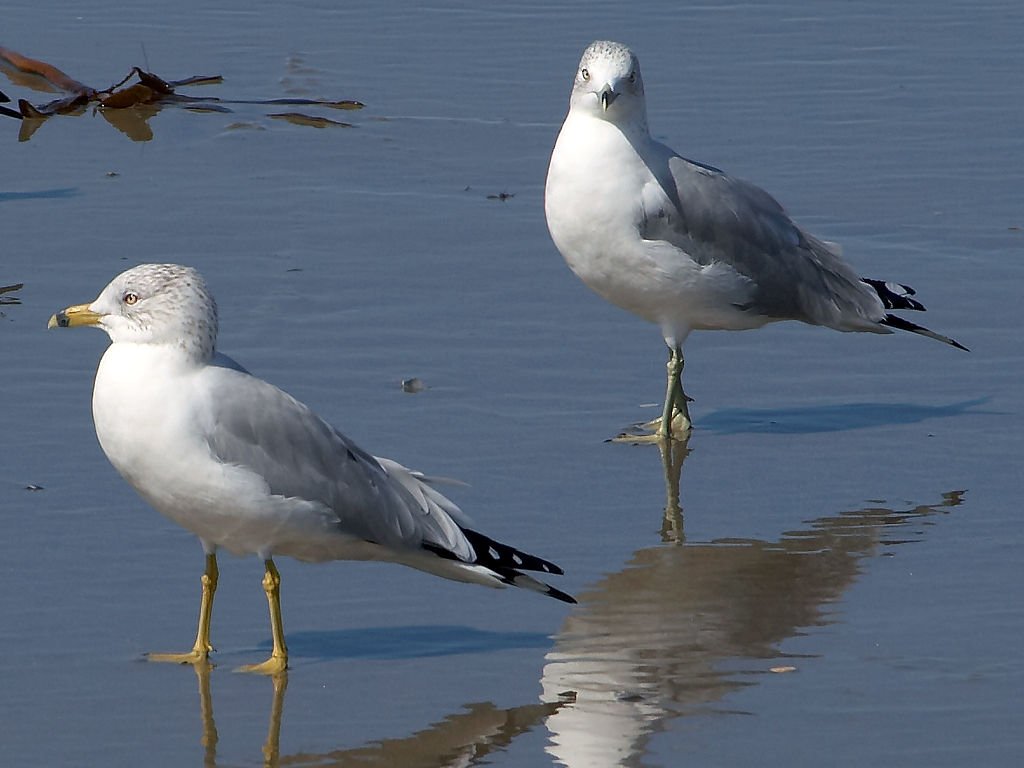
sea, bird, white, seabird, wildlife, gull, beak, fauna, birds, gulls, animals, vertebrate, creature, animal world, shorebird, sandpiper, redshank, charadriiformes, european herring gull, great black backed gull, calidrid